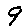
Label: 9